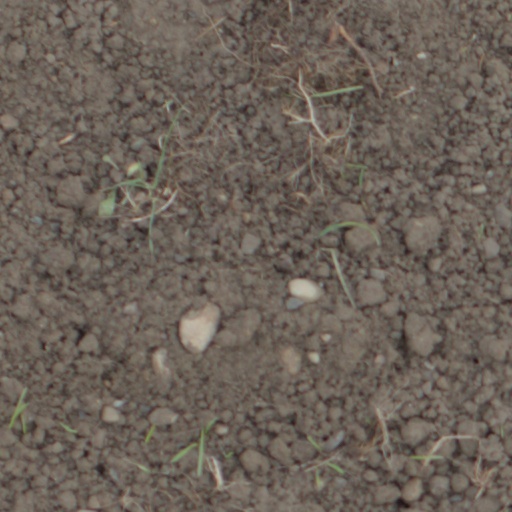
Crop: wheat